John George I, Elector of Saxony

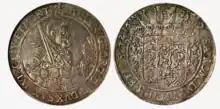
1620 Taler - John George I

Gradually, however, he was made uneasy by the obvious trend of the imperial policy towards the annihilation of Protestantism, and by a dread lest the ecclesiastical lands should be taken from him; and the issue of the Edict of Restitution in March 1629 put the capstone to his fears. Still, although clamouring vainly for the exemption of the electorate from the area covered by the Edict, John George took no decisive measures to break his alliance with the emperor. He did, indeed, in February 1631 call a meeting of Protestant princes at Leipzig, but in spite of the appeals of the preacher Matthias Hoe von Hohenegg (1580–1645) he contented himself with a formal protest.